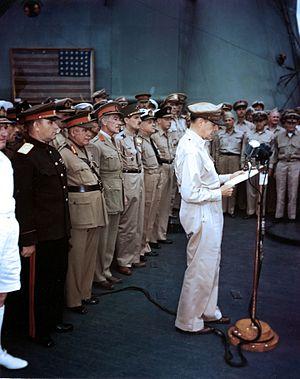
Matthew Calbraith Perry est un officier de marine américain, aujourd'hui principalement connu pour avoir dirigé en 1853-1854 une expédition militaire au Japon afin de forcer ce pays à ouvrir des relations diplomatiques et commercer avec l'Occident.
Les actes de capitulation du Japon ont concrétisé la fin de la Seconde Guerre mondiale. Ils furent signés par des représentants de l'Empire du Japon, des États-Unis, de la République de Chine, du Royaume-Uni, de l'Union des républiques socialistes soviétiques, de l'Australie, du Canada, du Gouvernement provisoire de la République française, du Royaume des Pays-Bas, et de la Nouvelle-Zélande sur le pont de l'USS Missouri dans la baie de Tokyo le 2 septembre 1945 et qui de ce fait mit fin à une guerre contre la Chine menée depuis 1931 en Chine du Nord et depuis 1937 dans le reste de la Chine, comme à la guerre du Pacifique liée à la Seconde Guerre mondiale. Ce jour est connu comme étant celui de la victoire sur l'Empire du Japon, même si ce terme est surtout associé à la date où l'empereur Hirohito annonça l'acceptation le 15 août précédent, des termes de la conférence de Potsdam, lors d'une allocution radiodiffusée.